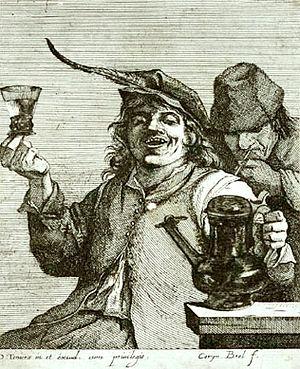
David Teniers II, dit le Jeune, né à Anvers le 15 décembre 1610 et mort à Bruxelles le 25 avril 1690, est un peintre, graveur, dessinateur, peintre miniaturiste et copiste flamand. Il est un artiste extrêmement polyvalent connu pour sa production prolifique. Il est un innovateur dans un large éventail de genres tels que l'histoire, le genre, le paysage, le portrait et la nature morte. Il est le plus connu en tant que le premier peintre de genre de son époque. Teniers est particulièrement connu pour avoir développé le genre paysan, la scène de tavernes, des images de collections d'art et des scènes avec des alchimistes et des médecins.